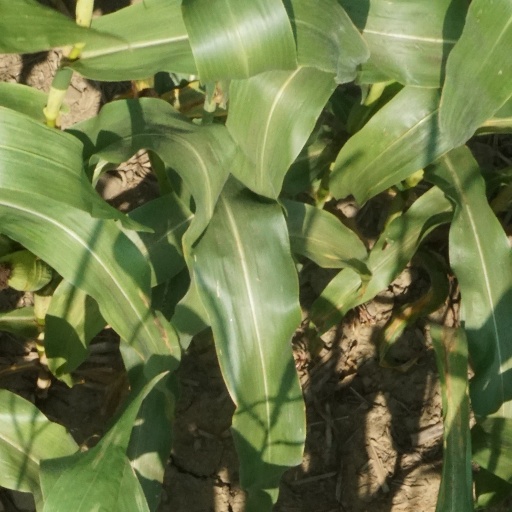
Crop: maize; corn